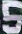
Number: 5